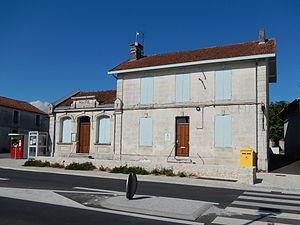
La mairie de La Jard (Charente-Maritime, France), située sur la route départementale D137.
La Jard est une commune du sud-ouest de la France, située dans le département de la Charente-Maritime. Ses habitants sont appelés les La Jardais et les La Jardaises.